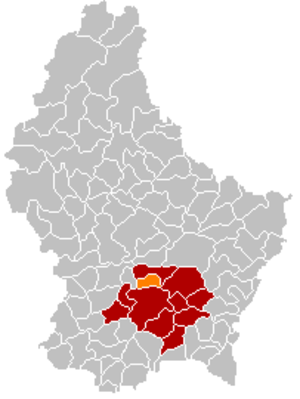
Walferdange
Walferdanges placering i Luxembourg
Walferdange er en kommune og et byområde i storhertugdømmet Luxembourg. Kommunen, som har et areal på 7,06 km², ligger i kantonen Luxembourg i distriktet Luxembourg. I 2005 havde kommunen 6.604 indbyggere.